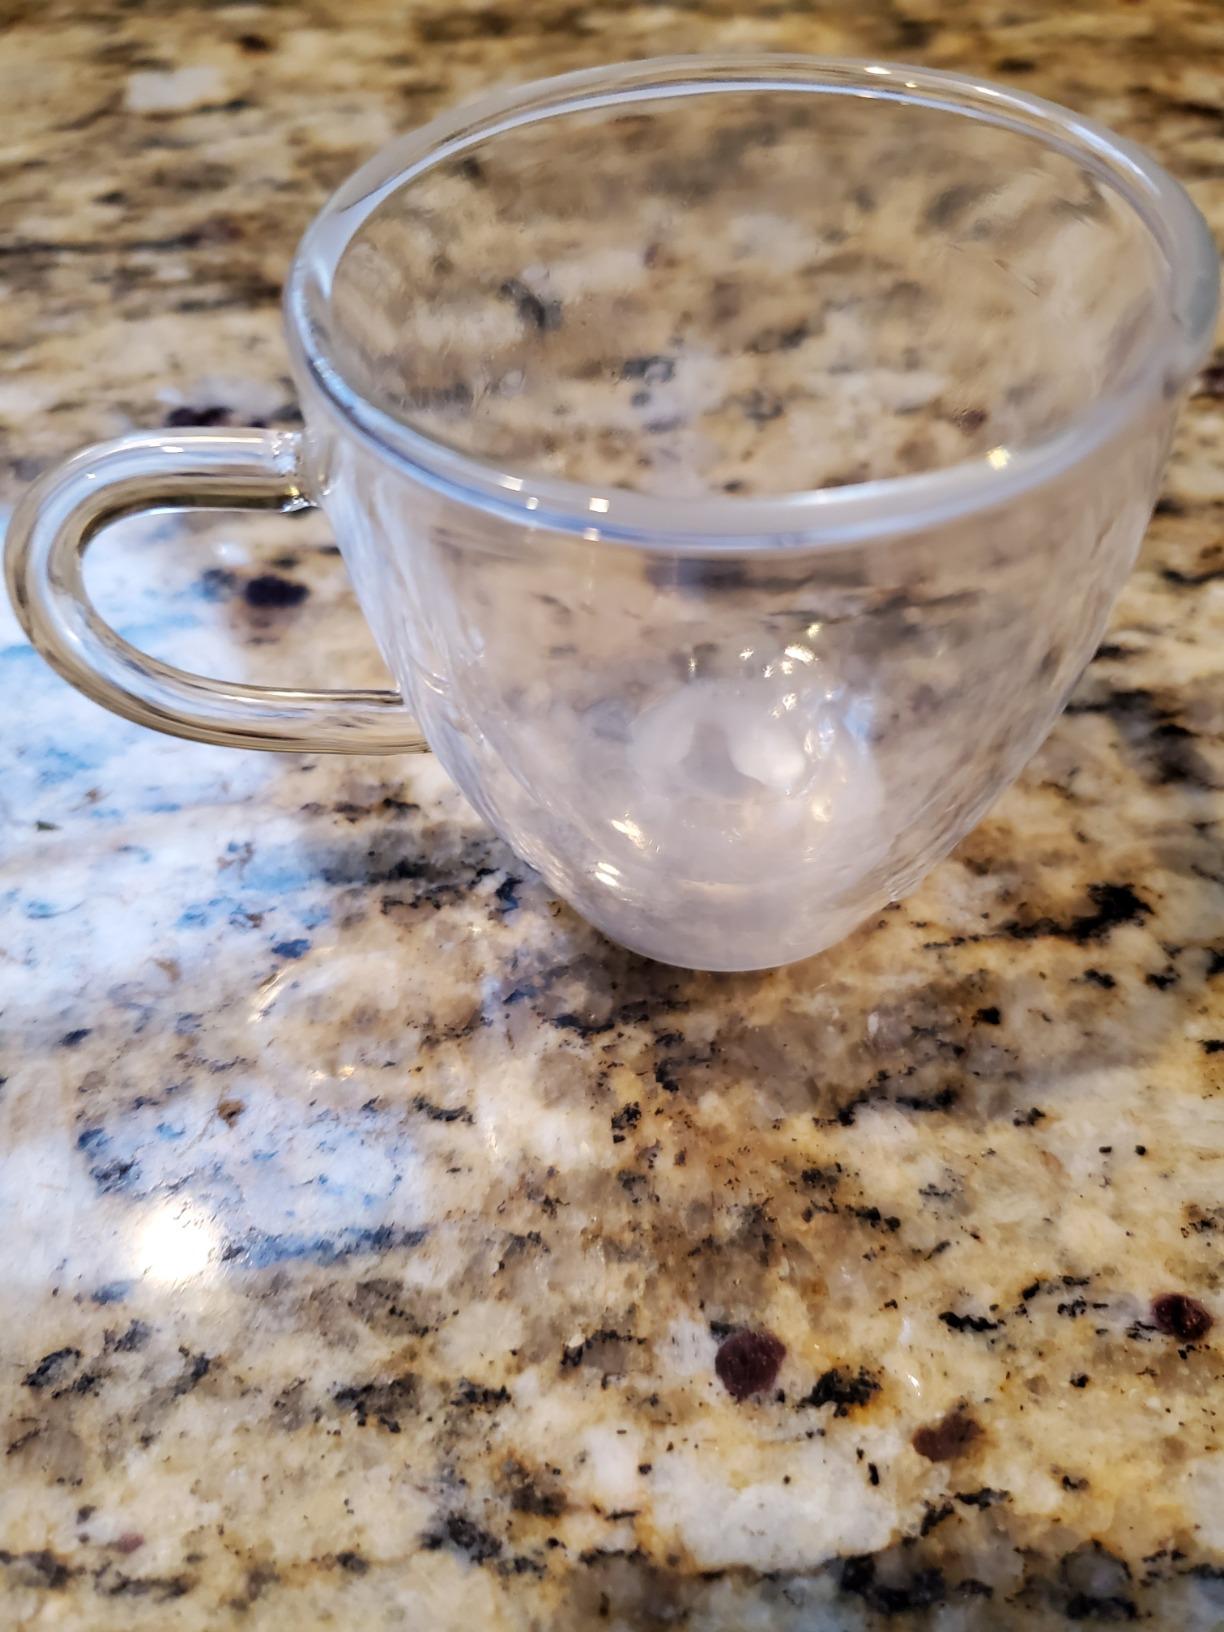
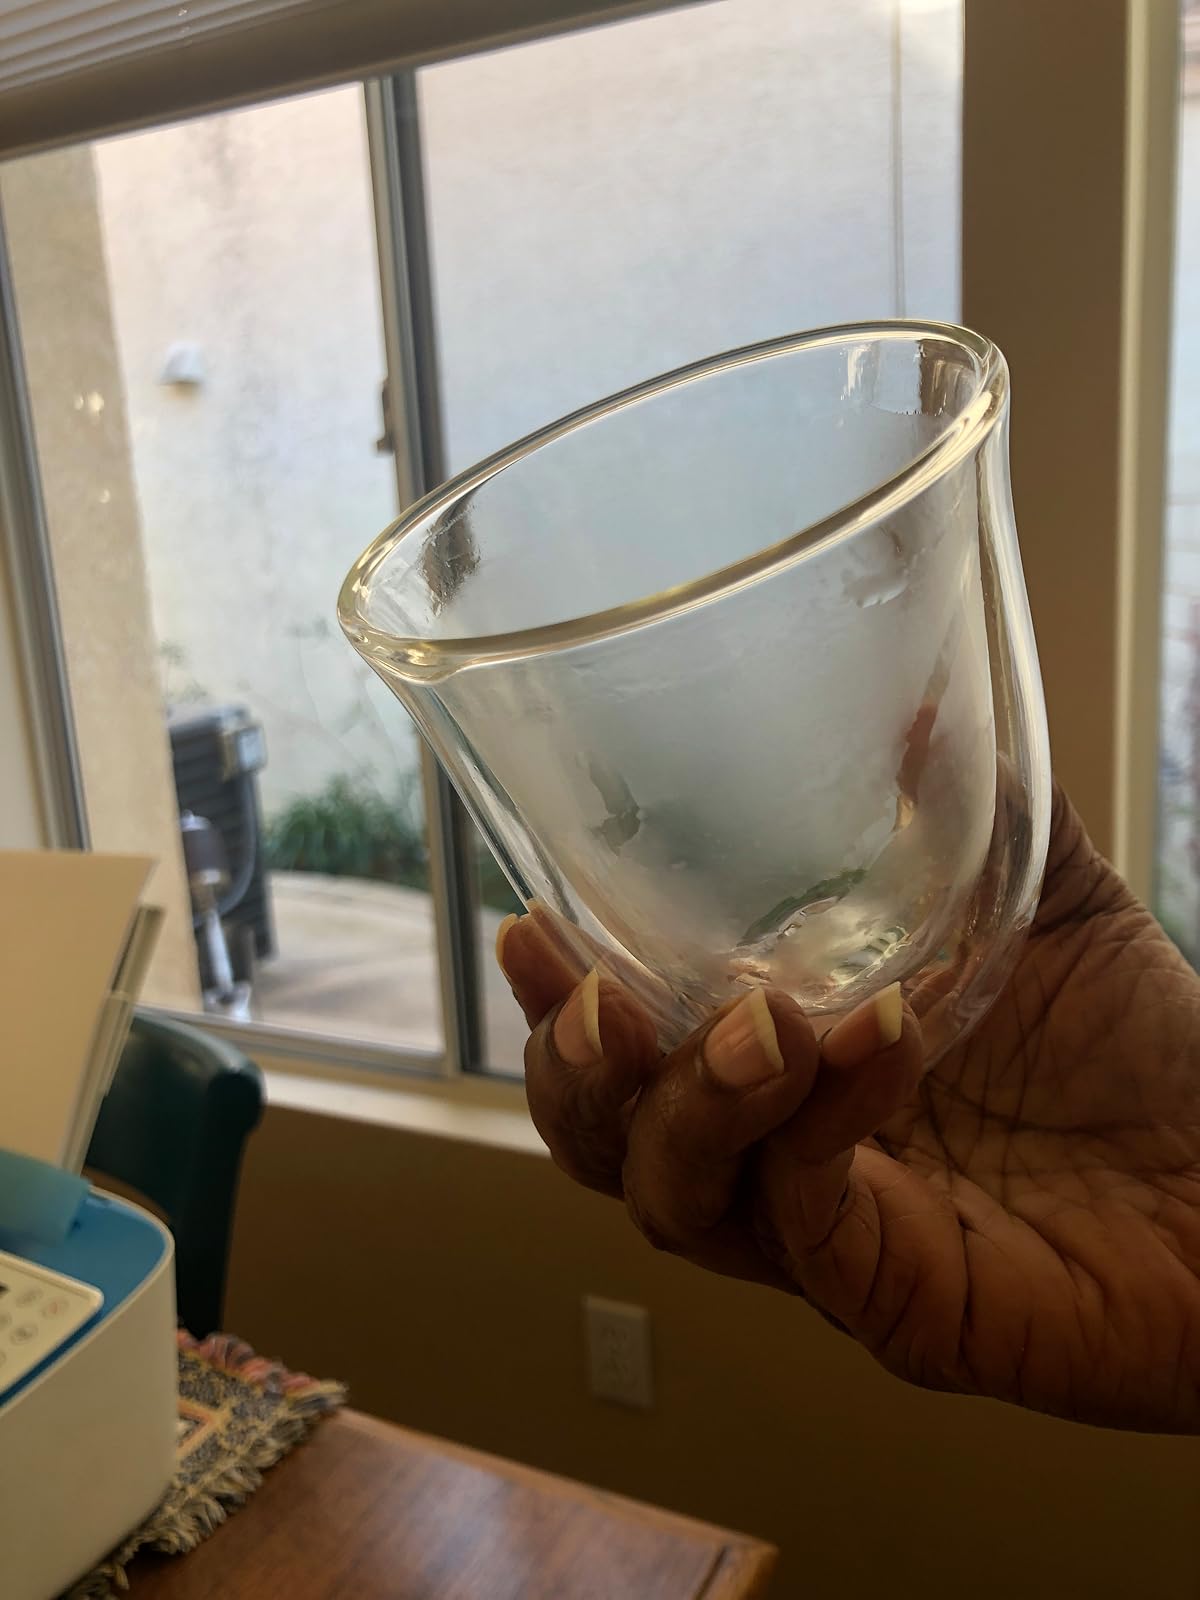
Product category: items_mug
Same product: no